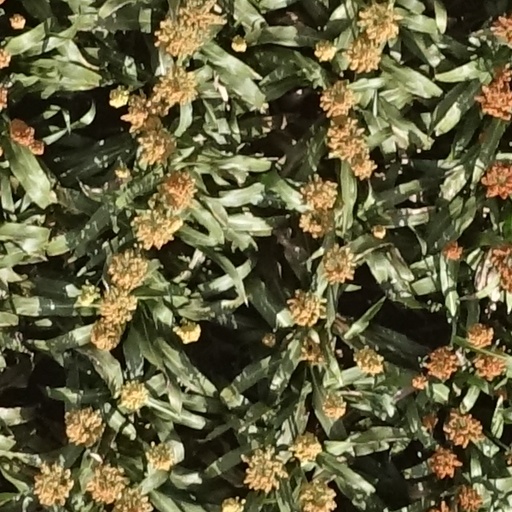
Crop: sorghum